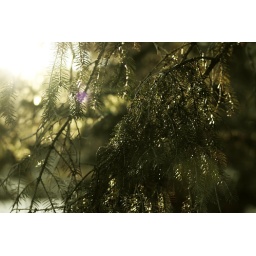
I like how you can make things mysterious and pretty with a giant fireball in the sky and a pine tree